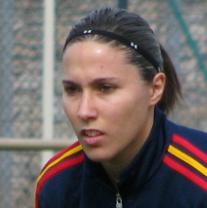
Age: 23